Głowno

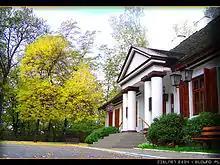
Built in 1840, Zabrzeźnia manor was last owned by Count Aleksandra Komorowska

In 1793, the Second Partition of Poland took place, whereby the city was taken over by Prussia. With the resurgence of Polish statehood and establishment of the Duchy of Warsaw in 1806, the area was incorporated therein. In 1815, upon defeat of Napoleon town fell to the Russians and became part of the newly formed Congress Poland.